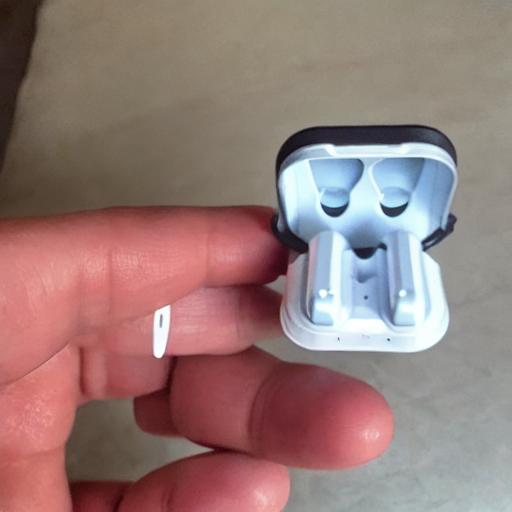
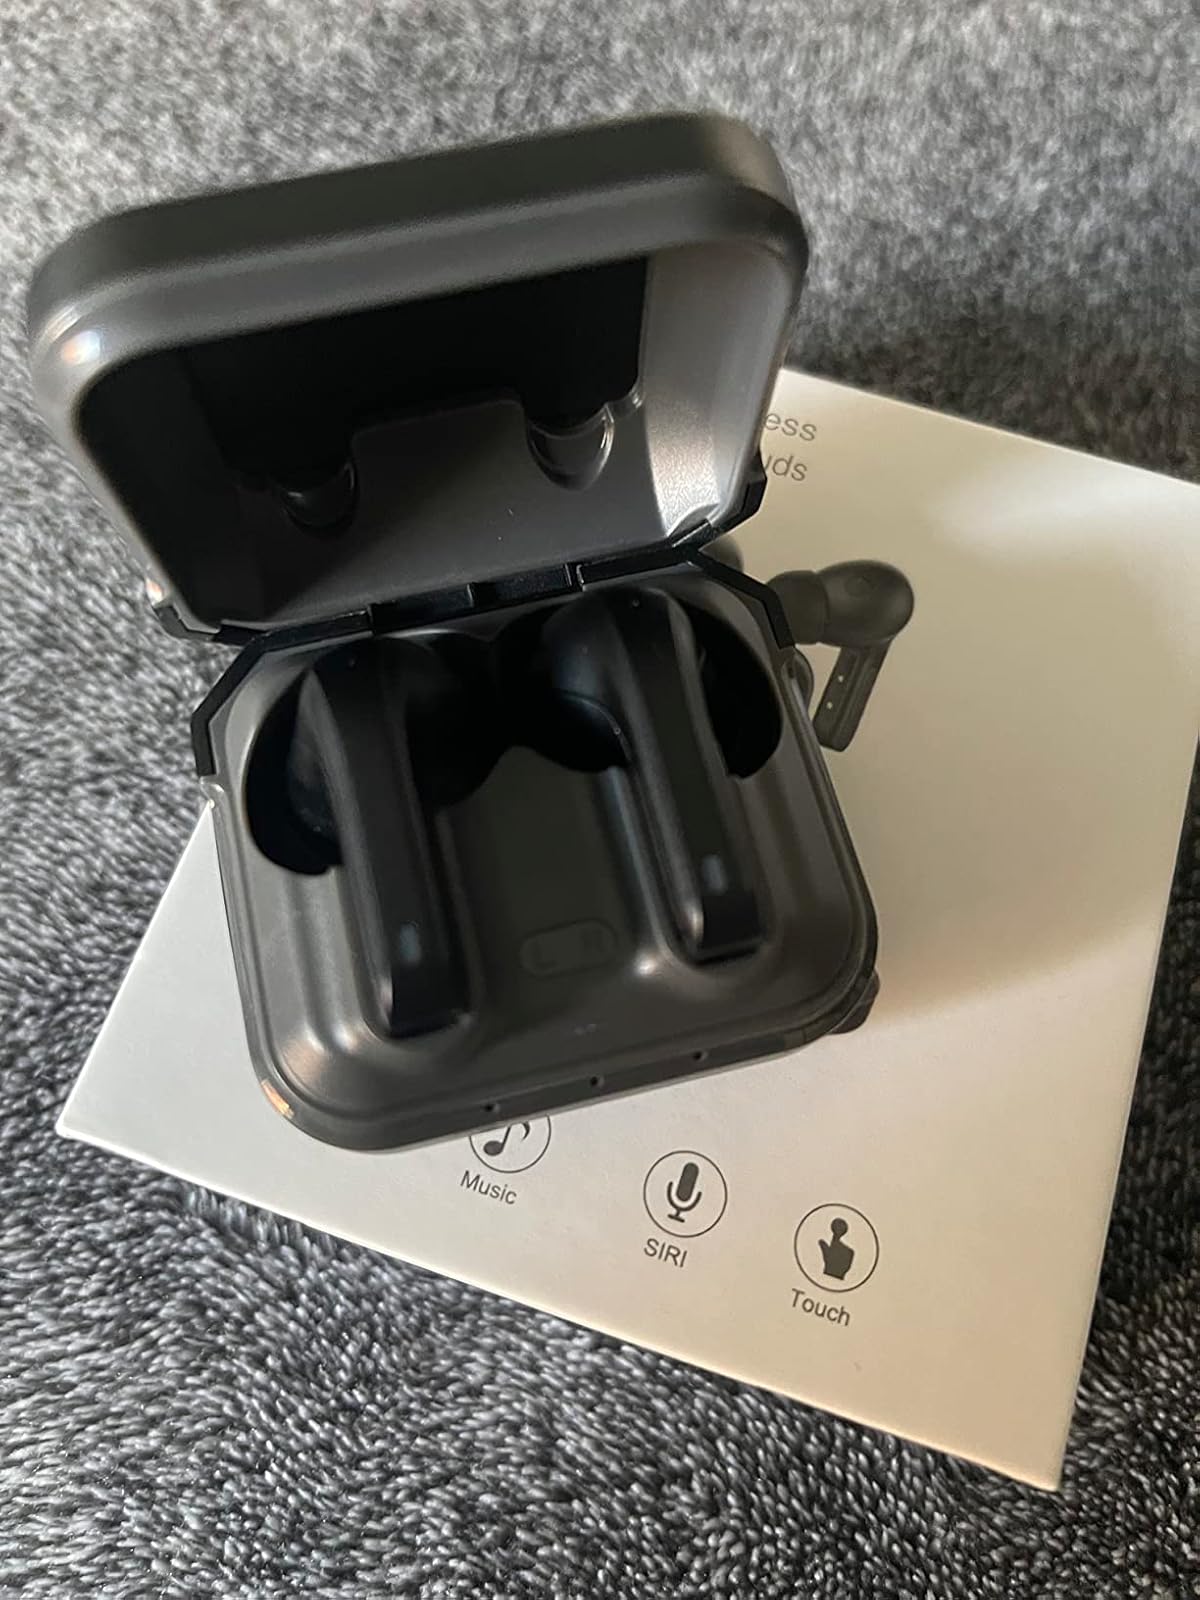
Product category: earbuds
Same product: no